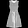
Label: Dress